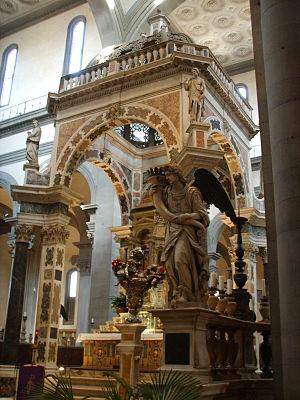
Gherardo Silvani est un architecte et sculpteur italien maniériste de l'école florentine du Seicento
La basilique Santo Spirito est l'église Santo Spirito, une des principales de Florence en Italie.